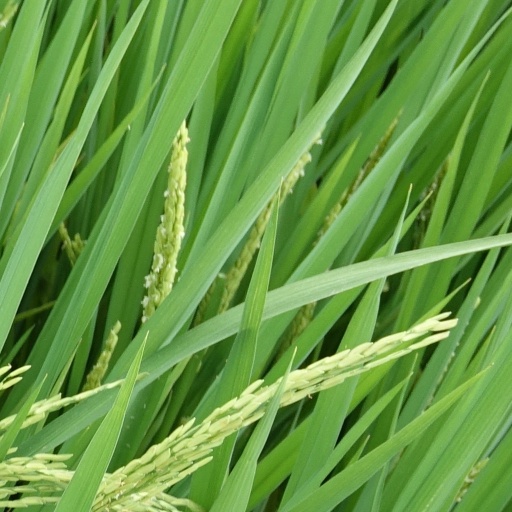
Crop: rice